Parde Mein Rehne Do

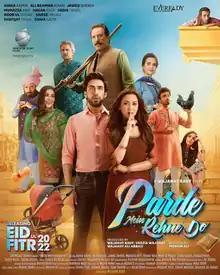
Theatrical poster

Parde Mein Rehne Do is a 2022 Pakistani social romantic comedy film written by Mohsin Ali, directed and produced by Wajahat Rauf under Showcase Films. It stars Hania Aamir and Ali Rehman Khan. It was released on Eid al-Fitr, 3 May 2022, by Eveready Pictures and Geo Films.